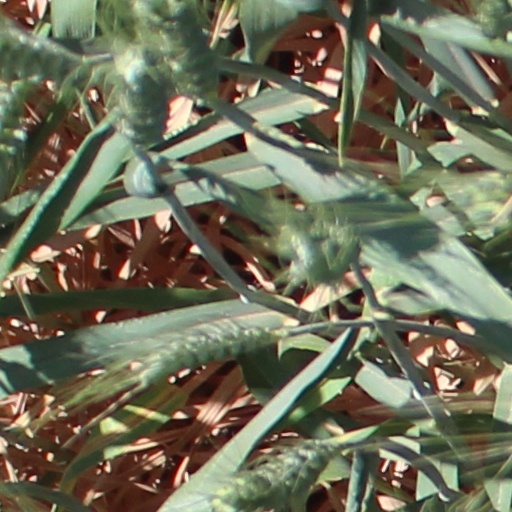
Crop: wheat